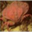
Label: cra